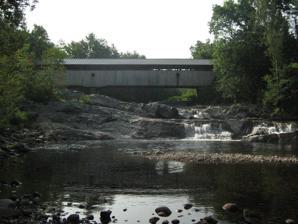
Building: Swiftwater Covered Bridge
Country: United States of America
Year built: 1849
United States historic place Swiftwater Covered Bridge U.S. National Register of Historic Places Show map of New Hampshire Show map of the United States Location Porter Rd., Bath, New Hampshire Coordinates 44°8′3″N 71°57′5″W / 44.13417°N 71.95139°W / 44.13417; -71.95139 Area 0.1 acres (0.040 ha) Built 1849 ( 1849 ) Architectural style Paddleford truss NRHP reference No. 76000127 Added to NRHP November 21, 1976 Profile The Swiftwater Covered Bridge is a historic covered bridge which carries Porter Road over the Wild Ammonoosuc River in Bath, New Hampshire .  Built in 1849, it is one of New Hampshire's few surviving 19th-century covered bridges, and a well-preserved example of the Paddleford truss design.  The bridge was added to the National Register of Historic Places in 1976. Description and history The Swiftwater Covered Bridge is located in southeastern Bath, carrying Porter Road over the Wild Ammonoosuc River just north of New Hampshire Route 112 . It is a locally distinctive single-span Paddleford truss design, with laminated arches and steel beam reinforcements added in the 20th century. The bridge has an overall length of 173'8" and two clear spans of 77'6" and 57'6". The roadbed is 14'6" wide, with a vertical clearance of 12'9". It rests on lightly-mortared split granite abutments topped with concrete footings. The roof is made of corrugated metal, and the sides are sheathed in vertical planking to a height of eight feet, leaving an exposed area above. Its portals are also covered in vertical planking, but do not extend all the way to the ground. The bridge, the fourth on the site, was built in 1849; the first two bridges, dating back to 1810, were washed away by floods.  It was probably built under the auspices of Joseph Fifield and John Carbee, town officials responsible for its highways and bridges.  Its design, an unpatented truss by New Hampshire native Peter Paddleford , may have been used due to local connections with Paddleford associates.  The bridge is said to have survived the use of explosives to clear logjams in the area. See also New Hampshire portal List of New Hampshire covered bridges List of bridges on the National Register of Historic Places in New Hampshire National Register of Historic Places listings in Grafton County, New Hampshire References